Smock-frock

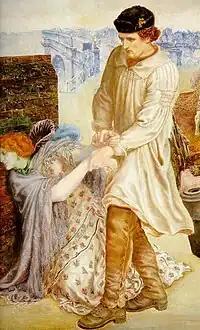
A 19th-century shepherd in a smock-frock. Detail from "Found" by Dante Gabriel Rossetti, 1854.

A smock-frock or smock is an outer garment traditionally worn by rural workers, especially shepherds and waggoners. Today, the word smock refers to a loose overgarment worn to protect one's clothing, for instance by a painter.